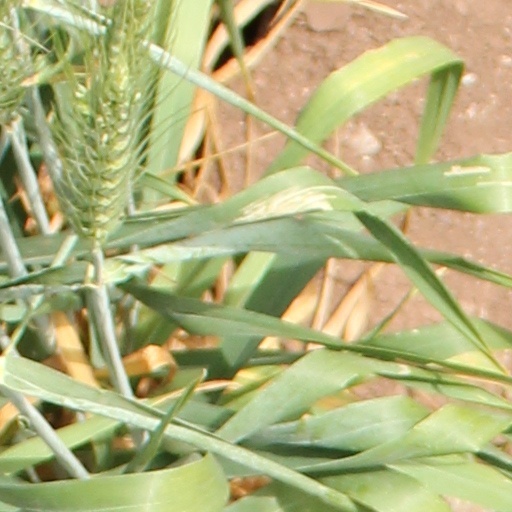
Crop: wheat